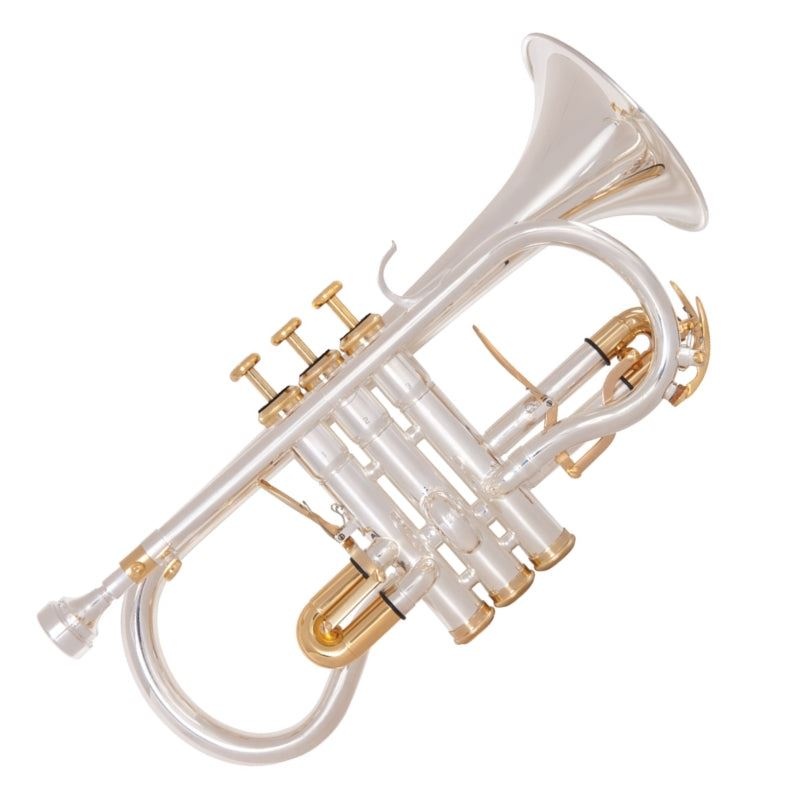
Odyssey Premiere Eb Soprano Cornet W/case - Dw M/p
Brand: Odyssey
The E-flat Soprano Cornet is a small soprano/sopranino cornet pitched a fourth above the¯ Bb cornet. All models in the Odyssey range of high quality brass band and orchestral instruments have been meticulously designed down to the finest details by Peter Pollard. It™s hardly surprising that, with over 50 years experience and having listened to the wants™ of countless high profile musicians, this master craftsman is one of the most sought after custom brass and woodwind builders in the world. With a luscious silver-plated brass body, offset with gold lacquered parts, including the slide, Monel valves, bottom and top caps, finger buttons and water keys, the aesthetics of the Eb Soprano Cornet from the Odyssey Premier Series speak for themselves. A real eye catcher without doubt, but it™s also the performance to cost ratio that make this beautiful Soprano Cornet a winner. Players from students to seriously professional musicians have commented on the excellent response as it has been designed to provide comfort and security when performing in the high register, while maintaining a beautiful warm sound in any range - with superb intonation. As with all Odyssey instruments only the highest quality materials are chosen in the construction. With all the characteristics associated with a soprano cornet including the adjustable tuning lead pipe and the 3rd valve throw, the Odyssey Premier Series Eb Soprano Cornet is lightweight and extremely comfortable to play. Luxurious appointments also include a mouthpiece from a series hand-built to an extremely high standard by Denis Wick and regarded by musicians as arguably the world™s finest. With meticulous attention paid to the rims for comfort and consistency, each mouthpiece, with beautiful and extremely hard-wearing silver and gold plating, delivers a pure honey sweet tone with a rich, mellow voice that has a colourful role in brass bands. Punching dynamics that sit in the higher register add a new dimension when playing obbligato over the top of a musical arrangement. As a company producing some of the world™s finest brasswind instruments, Odyssey recognise the fact that protection whilst travelling with a delicate instrument is paramount. To ensure players can maintain a high standard with this instrument, Odyssey has included gloves and a cleaning cloth, whilst a plush lined, robust zero-gravity back pack™ hard foam, canvas covered case with shoulder straps, takes all the worry out of commuting with such a delicate instrument. Specification ¯ Silver-plated with gold-laquered slide Gold-laquered bottom and top caps Nickel inner slides Triggers on 1st and 3rd slides Gold-laquered buttons Two water keys Monel valves Denis Wick Classic mouthpiece 5881-S Bell diameter: M “ 4.50"" (114.30 mm) Yellow Brass Bell with POLLARD TAPER Bore size: M “ .450"" (11.42 mm) Zero-gravity backpack™ hard foam, plush lined, canvas covered case with shoulder straps Accessories: Gloves, cleaning cloth Taking proper care of your instrument will also help you produce the best sound quality possible, we recommend Odyssey and Ultra-Pure brand accessories. Odyssey Brasswind is designed and created by UK Master Craftsman Peter Pollard and the UK Odyssey design team.
Category: Arts & Entertainment > Hobbies & Creative Arts > Musical Instruments > Brass Instruments > Trumpets & Cornets > Cornets